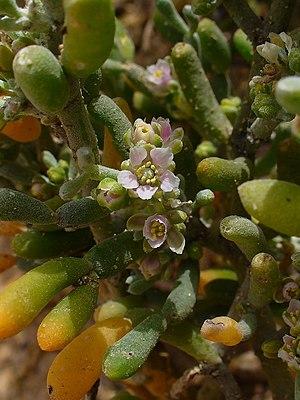
Tetraena fontanesii ou Zygophyllum fontanesii est une espèce de plantes de la famille des Zygophyllaceae originaire du Nord-Est de l'Afrique et de la Macaronésie.